Gunnar Hansen

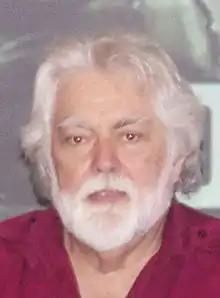
Hansen at Days of the Dead in Indianapolis, Indiana, 2012

Gunnar Milton Hansen (March 4, 1947 – November 7, 2015) was an Icelandic-born American actor and author. He played the mentally impaired cannibal Leatherface in "The Texas Chain Saw Massacre" (1974).